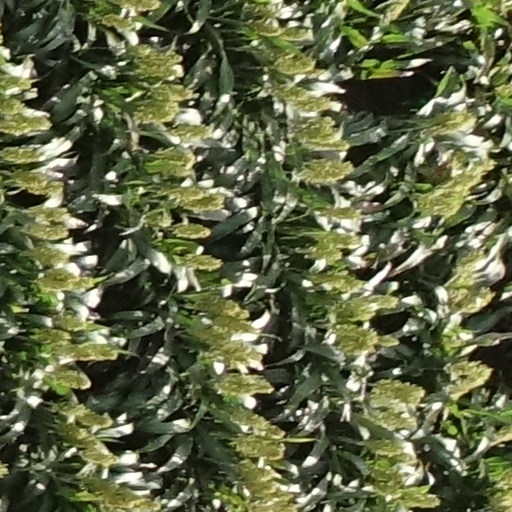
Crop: sorghum